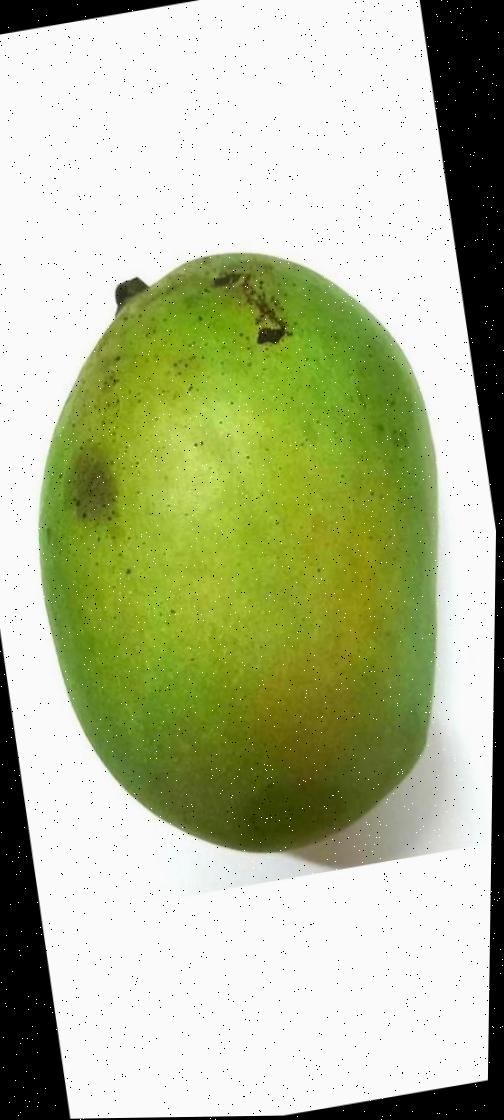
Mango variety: Shada